Crossover (evolutionary algorithm)

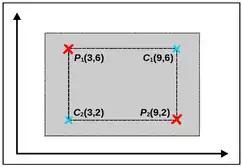
In the two-dimensional case, the two offspring of discrete recombination lie on the corners marked in blue, while the entire gray area is in question for the offspring of intermediate recombination.

In this recombination operator, the allele values of the child genome formula_3 are generated by mixing the alleles of the two parent genomes formula_4 and formula_5: